Arthur Dewar, Lord Dewar

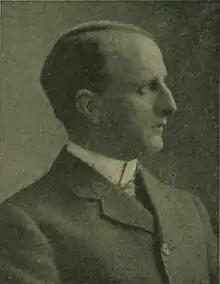
Arthur Dewar

Arthur Dewar, Lord Dewar (14 March 1860 – 14 June 1917) was a British politician and judge who served as a Liberal Member of Parliament (MP) for Edinburgh South as well as Solicitor General for Scotland and later a Senator of the College of Justice.